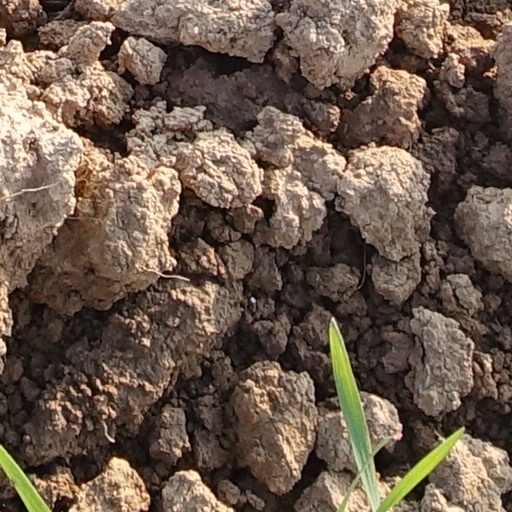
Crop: wheat